Kirk Watson

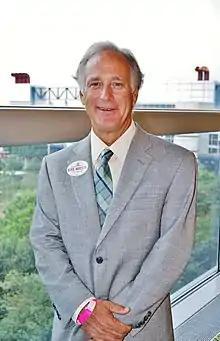
Watson in 2012

Watson was elected to the Texas Senate in November 2006, succeeding Senator Gonzalo Barrientos. He received more than 80% of the vote. Watson was unopposed in the March 2006 Democratic Primary.